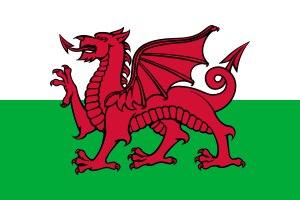
Le nationalisme gallois consiste dans le projet de défense de l'identité du Pays de Galles, de la culture et de la langue galloise. Ses revendications vont de l'autonomisme, visant à obtenir des pouvoirs accrus pour l'Assemblée nationale du pays de Galles et le gouvernement gallois, à l'indépendantisme, défendu notamment par le parti Plaid Cymru. D'abord très marginal à la fondation de ce dernier en 1925, le nationalisme gallois a progressivement gagné en influence dans la société galloise. Il est parvenu à un réel renouveau de la langue galloise et à la création d'une Assemblée nationale du pays de Galles. Toutefois, le nationalisme gallois reste un mouvement politique largement minoritaire, par comparaison notamment avec la situation en Écosse.